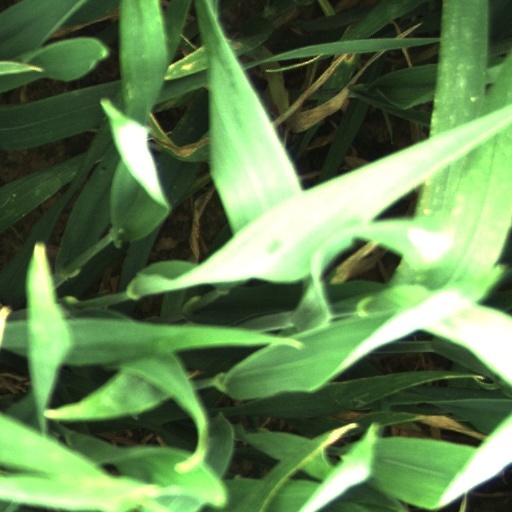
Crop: wheat